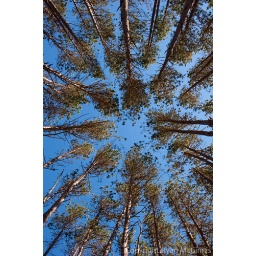
Tall trees stretch into the sky in the Adirondacks of New York October 7 2008